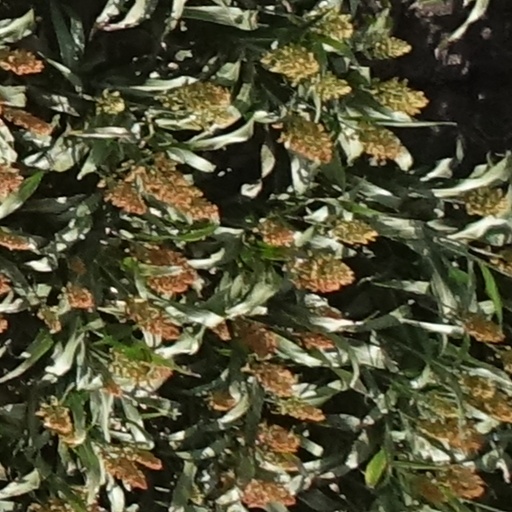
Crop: sorghum